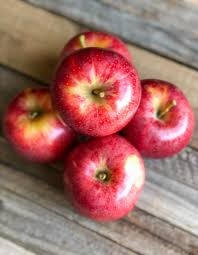
Label: apple